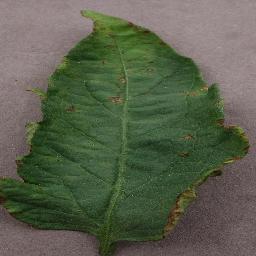
Label: Tomato___Bacterial_spot